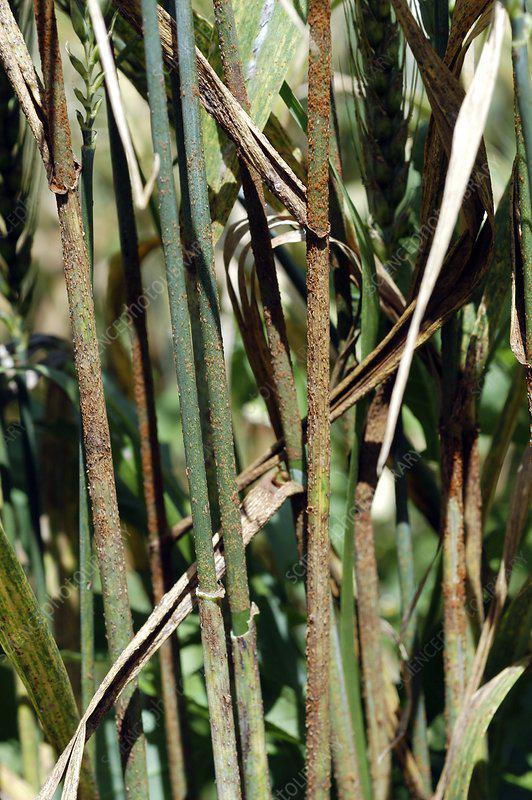
Plant: Wheat
Disease: wheat stem rust